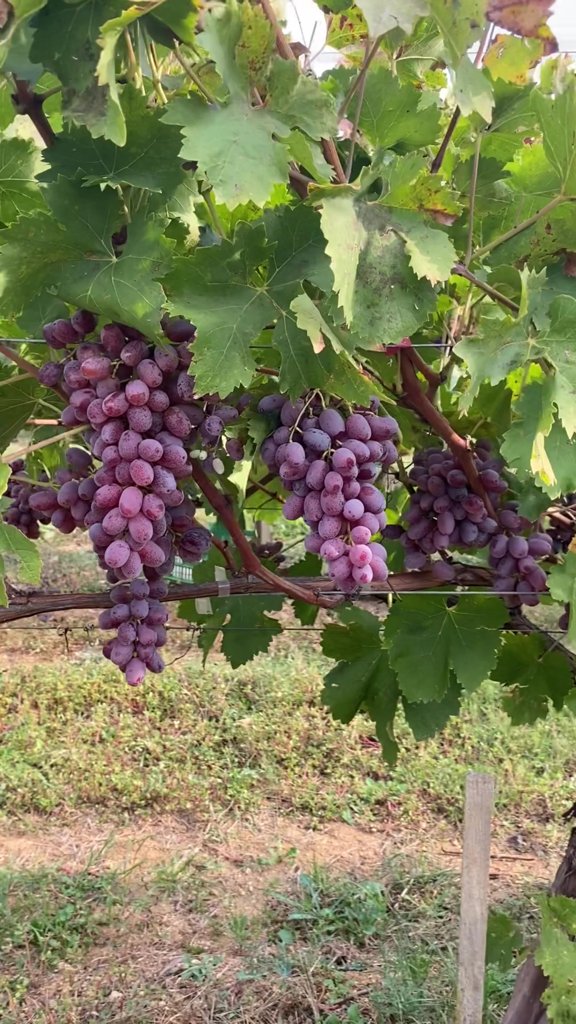
Berries visible: 215
Grape clusters: 6